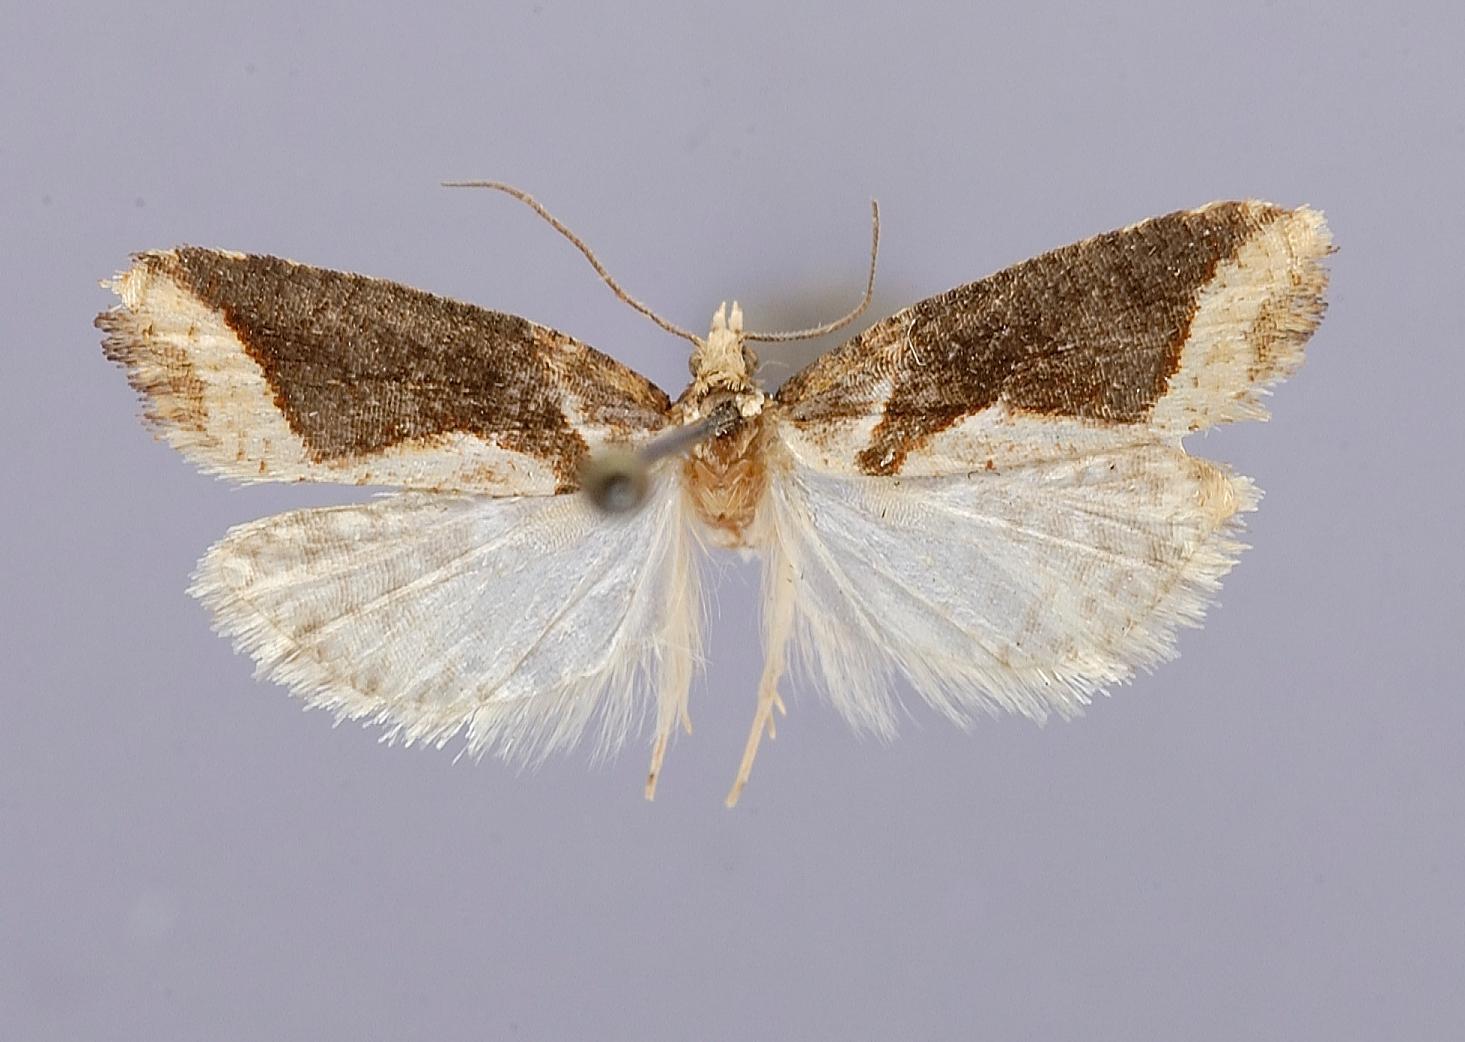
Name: Netechma enucleata
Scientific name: Netechma enucleata Razowski, 1999
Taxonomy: Animalia, Arthropoda, Insecta, Lepidoptera, Tortricidae
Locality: Nariño, Volcán Galeras, 300 m, Nariño, Colombia
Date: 14 Jan 1959